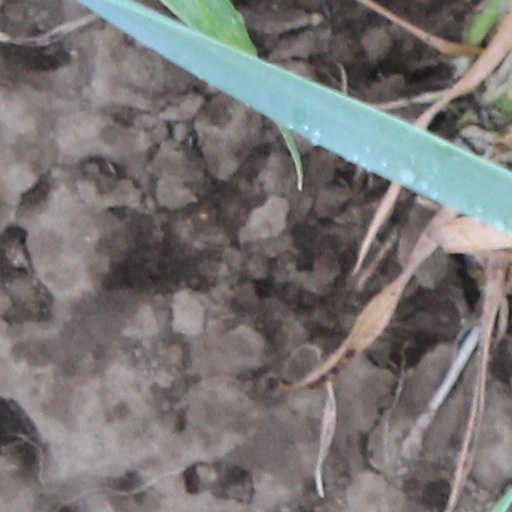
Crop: wheat